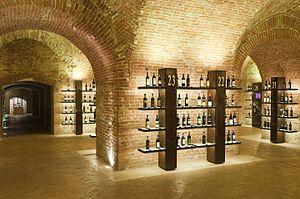
L'Enoteca Italiana est une œnothèque située à Sienne en Toscane, installée depuis 1933 dans une forteresse médicéenne du XVIᵉ siècle. C'est une institution publique, créée pour promouvoir le vin italien. Elle propose une exposition parlante de tous les vins d'Italie, de la vente au détail et des services de restauration. En outre, cette institution a aussi un rôle de publication, éditant des cartes et guides des vignobles du pays.